Charlie Frazer

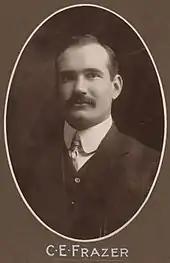
Frazer in 1908

In parliament, he studied law in order to improve his leadership skills, campaigned successfully for the Labor parliamentary caucus to select the ministry when in office and for Labor to stop supporting Protectionist Party governments. Following Labor's success at the 1910 election, he served as honorary minister in the Second Fisher Ministry. In 1911, he acted as Treasurer for several months while Fisher attended the 1911 Imperial Conference and coronation of George V.